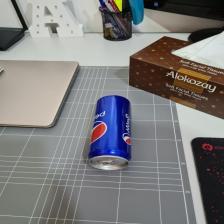
Label: cans